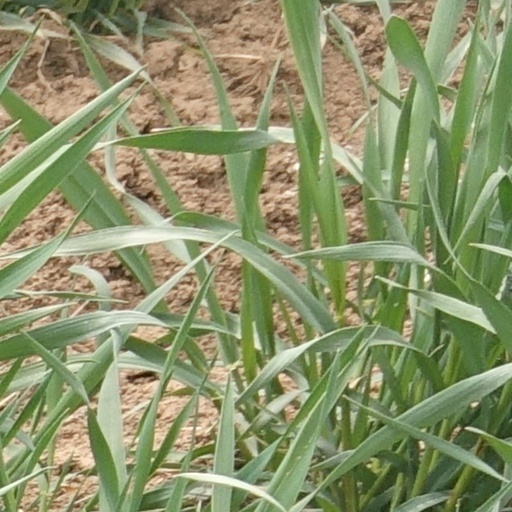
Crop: wheat